Bala, Ontario

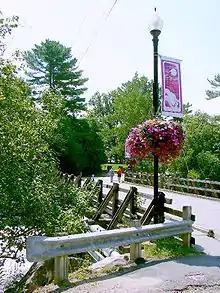
Bridge over the South Falls

Bala was well connected and once was connected only to other Muskoka communities via the steamship lines that plied the Muskoka Lakes. The "Cherokee, Islander" and "Segwun" were frequently seen at the dock below the CPR station, and the "Ahmic" was based on the other side of Bala Bay in Torrance. Steamships have been unable to visit Bala since 1964, when the swing bridge at Bala Park Island was sealed shut. A portion of the former steamer dock remains, maintained for many decades by the MNR and today by the Township of Muskoka Lakes.